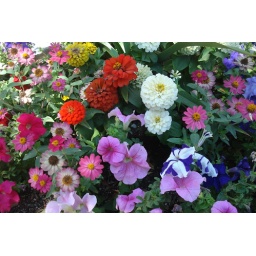
flowers in a pot @ Stanford